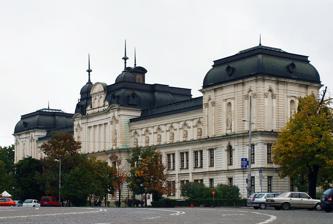
Building: National Gallery for Foreign Art
Country: Bulgaria
Year built: 1884
42°41′46″N 23°20′4″E / 42.69611°N 23.33444°E / 42.69611; 23.33444 National Gallery for Foreign Art Национална галерия за чуждестранно изкуство National Gallery for Foreign Art building Established 1985 Location Sofia , Bulgaria Collection size 10,000 items Director Slava Ivanova Website http://www.nationalartgallerybg.org The National Gallery for Foreign Art ( Bulgarian : Национална галерия за чуждестранно изкуство , Natsionalna galeriya za chuzhdestranno izkustvo ) of Bulgaria is a gallery located on St. Alexander Nevsky Square in Sofia . It serves as the country's national institution for non-Bulgarian art. It is situated in the 19th-century Neoclassic edifice of the former Royal Printing Office. History The edifice of the NGFA was built between 1882 and 1884 during the rule of knyaz Alexander Battenberg to the designs of Austrian architect Friedrich Schwanberg and reconstructed after it suffered significant damage during the bombing of Sofia in World War II . The gallery itself was founded on 5 November 1985 as the art gallery of the Sts. Cyril and Methodius Foundation, its stock being later enlarged by donations, as well as by the addition of the National Art Gallery 's foreign art section. A large portion of the donations were made through the "13 Centuries of Bulgarian Statehood" fund, established by Lyudmila Zhivkova in the 1980s. Since May 2015, collections of the National Gallery for Foreign Art are exhibited together with the 19th and 20th century collections of the National Art Gallery . For this purpose, the building on Alexander Nevsky Square was enlarged. The resulting exhibition space is known as National Gallery Square 500. Collections The gallery's permanent exposition features European , Asian (Buddhist, Japanese and Indian) and African art , as well as separate contemporary art and engraving sections. Some of the works are in restoration, while others are in stock but not displayed due to the lack of space. Indian Art Halls One, Two and Three hold exhibitions of Indian art. Hall One is centered on Indian miniature. The collection includes works with traditional motives, paintings from the Mughal era and the Delhi Sultanate and the art schools of Rajasthan and Pahara. Hall Two contains religious sculptures from 320 to 550 AD. The figures represent Hindu gods like Vishnu , Ganesha , Brahma , Shiva and Krishna . Hall Three holds an exhibition of very rare 16th century sculptures of Christian saints from Goa , influenced by Indian tradition. Japanese art Hall Four holds a collection of various Japanese ukiyo-e prints, dating from the 18th century.  It is the main artistic genre of woodblock printing in Japan . Usually the word ukiyo is literally translated as "floating world" in English, referring to a conception of an evanescent world, impermanent, fleeting beauty and a realm of entertainments ( kabuki , courtesans , geisha ) divorced from the responsibilities of the mundane, everyday world; "pictures of the floating world", i.e. ukiyo-e , are considered a genre unto themselves. The collection offers an insight into the development of ukiyo-e from monochrome to polychrome prints, as well as the first contacts of Japanese and European art. Some of the artists included are Hokusai , Hiroshige , Kikukawa Eizan and Utamaro . African art The African art collection in Hall Five is composed mainly of sculptures with a religious cult function. Masks are also present. Many of the items belong to local cultures of Benin and Ghana , and some Dogon statues and masks are also presented. Buddhist art from Southeast Asia Hall Six exhibits Buddhist art from the region of Southeast Asia , primarily from the Pagan Kingdom and other areas of what is today Myanmar . Sculptures of the Buddha in the different positions and from various materials, as well as manuscripts and other fine and applied arts, date as early as the 11th century AD. This collection was donated to the Gallery in 1987. European fine arts Halls Seven, Eight and Nine display a rich collection of European fine arts from the 15th to the 20th century. Hall Seven is concentrated mostly around Renaissance art , along with smaller collections of Dutch Golden Age painting. The oldest work in the exhibition, The Baptism of Christ by Andrea del Verrocchio , dates from the late 15th century. Other Italian artists include Pietro Perugino , Antonio da Correggio , Rosso Fiorentino , Giovanni Battista Moroni and Alessandro Magnasco . Dutch painting is represented by Jan van Goyen , Nicolaes Pieterszoon Berchem , Isaac van Ostade and Frans Francken II . Hall Eight encompasses French, Flemish and other art from the 18th to the first half of the 19th century, most notably works by Jean-Baptiste Greuze , Francisco Goya and Jan Frans van Bredael . Hall Nine exhibits painting and sculpture from the second half of the 19th and the 20th century by Auguste Rodin , Ivan Meštrović , Pierre-Auguste Renoir , Marc Chagall , Pablo Picasso , Joan Miró and Salvador Dalí , among others. Hall Ten holds a rare display of paintings by Les Nabis , a group of Post-Impressionist avant-garde artists who set the pace for fine arts and graphic arts in France in the 1890s. Other Halls 11 to 19 hold various expositions, including a Salon d'Automne (Hall 18), a collection of Parisian-themed and authored works of the early 20th century, modern Spanish art, a display dedicated to Nicholas Roerich , as well as the Nova Hall where temporary exhibitions are held. Accessibility The NGFA is situated in the very centre of Sofia, at St. Alexander Nevsky Square, behind the building of the National Assembly and the Alexander Nevsky Cathedral . Entrance fees are 6 leva for adults and 3 leva for students. The Gallery is closed on Tuesdays and has free entrance every last Monday of the month. Its working hours are 11–18.30h. Service Station/Stop Lines/Routes served Distance from NGFA Sofia Trolleybus Service Vasil Levski Monument 11 100 m Sofia Metro Sofia University 1 350 m Gallery Exhibitions Statue of the Buddha from the Pagan Kingdom In the Mountains of Totomi by Hokusai Madonna and Child by Antonio da Correggio References